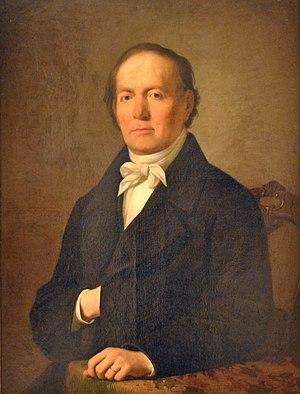
Giuseppe Asioli, né le 24 août 1783 à Corrège, et mort dans la même ville le 10 janvier 1845, est un graveur sur cuivre néoclassique italien du XVIIIᵉ et XIXᵉ siècles. Il est le père du peintre Luigi Asioli et son épouse Enrichetta est la fille du graveur renommé Francesco Rosaspina.